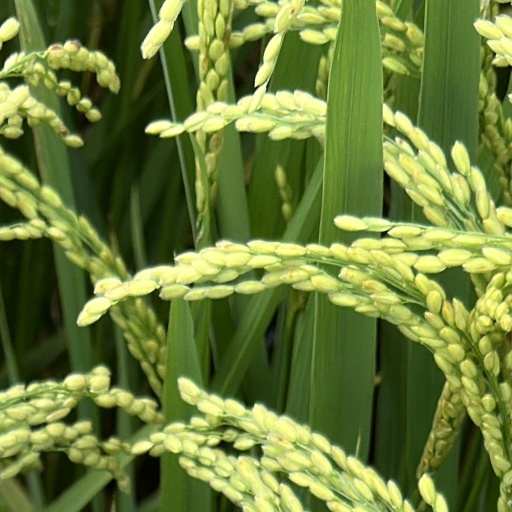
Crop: rice